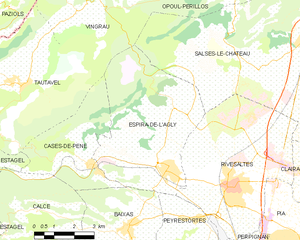
Espira-de-l'Agly
Kort over kommunen
Kort over kommunen
Espira-de-l'Agly er en by og kommune i departementet Pyrénées-Orientales i Sydfrankrig.